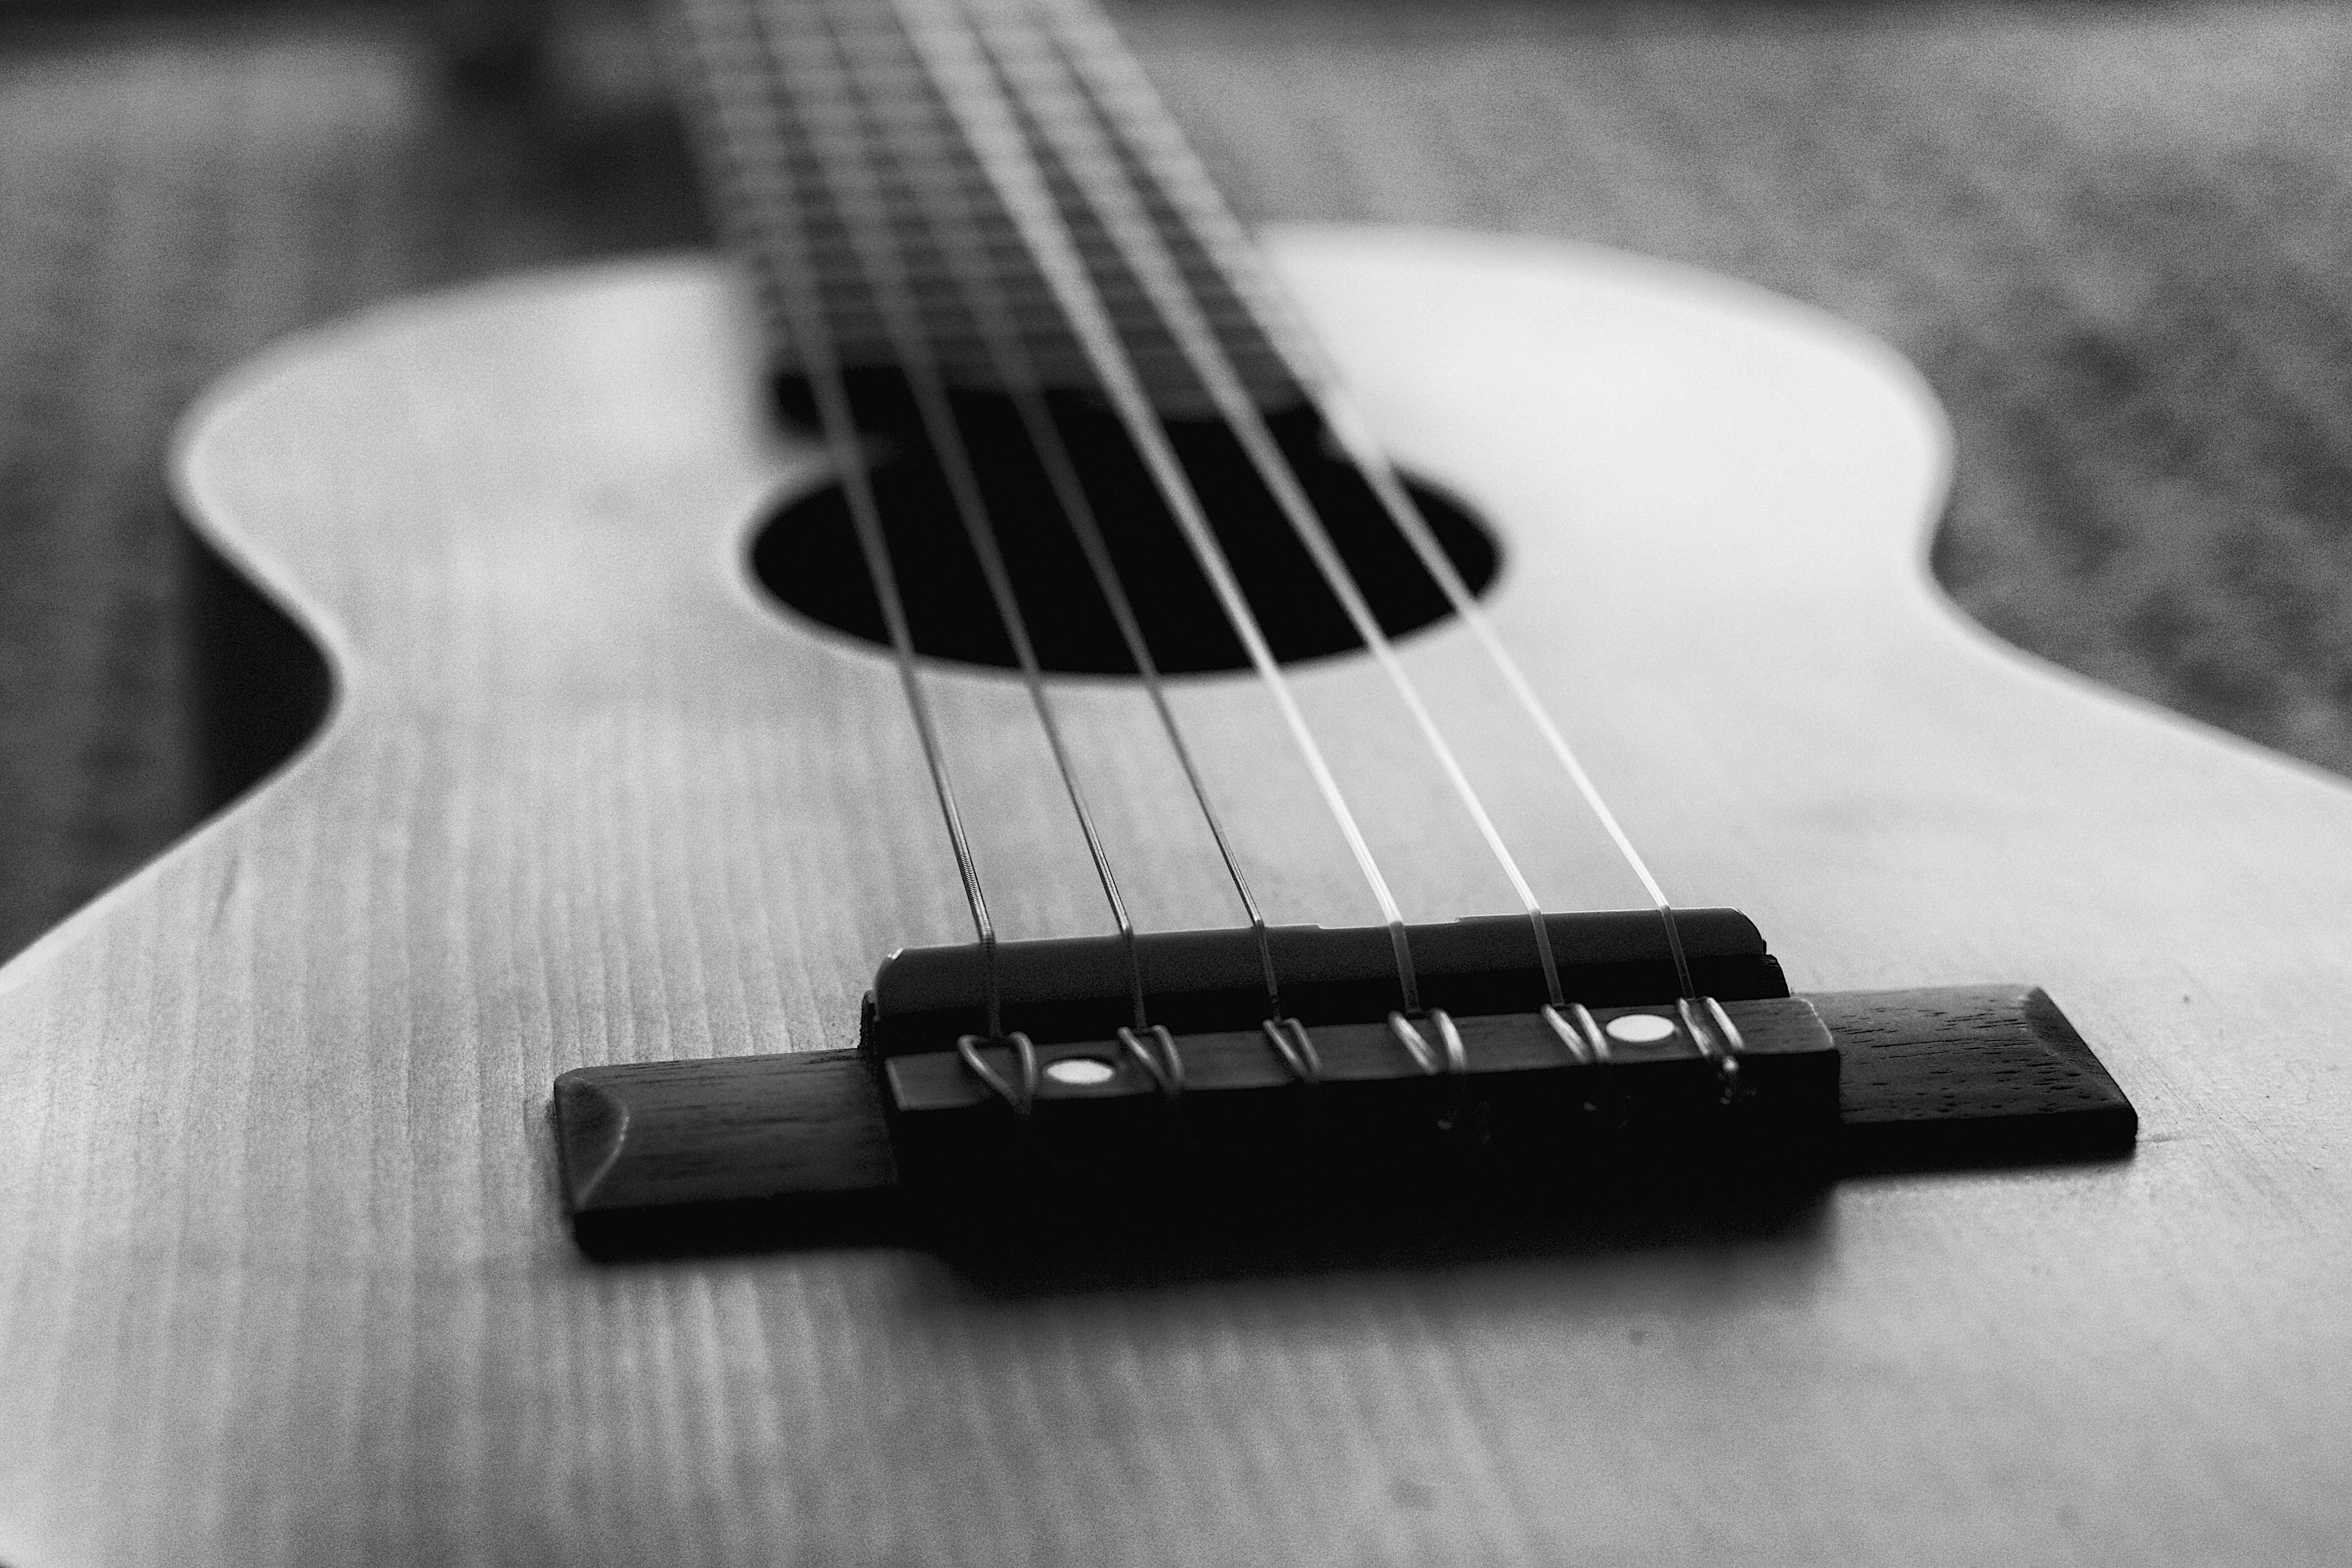
black and white, guitar, acoustic guitar, black, monochrome, electric guitar, musical instrument, close up, bass guitar, guitalele, monochrome photography, string instrument, musical keyboard, plucked string instruments, slide guitar, acoustic electric guitar